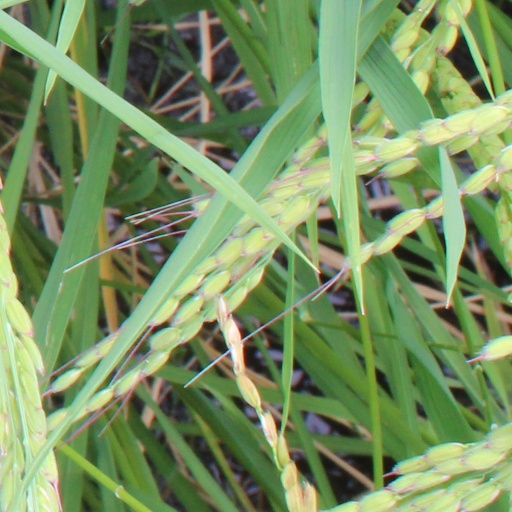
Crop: rice